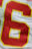
Number: 6